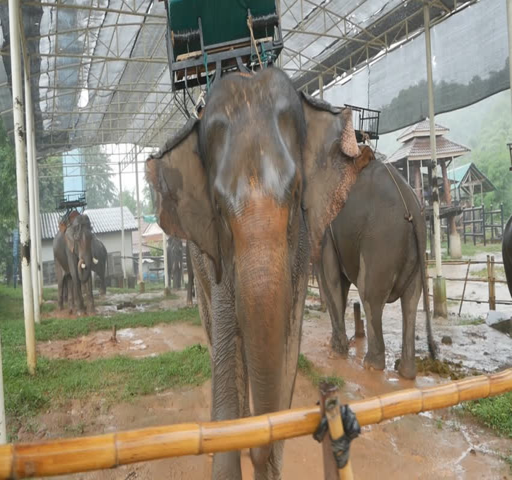
continent dancing at the zoo